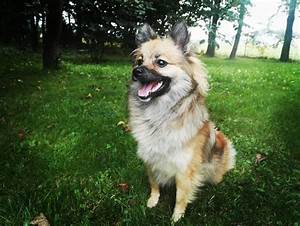
Label: dog